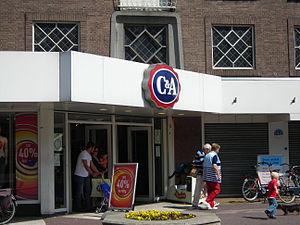
C&A est une chaîne internationale de magasins de vêtements néerlandaise. Son réseau de magasins s’étend sur 21 pays européens avec 1 575 magasins en Europe, mais aussi en Asie et sur le continent américain notamment au Brésil et au Mexique.